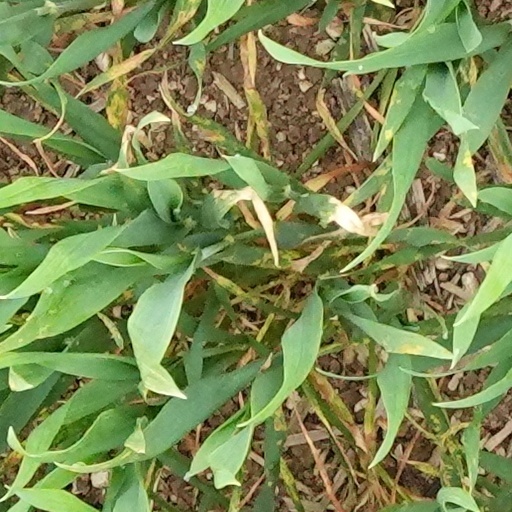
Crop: wheat